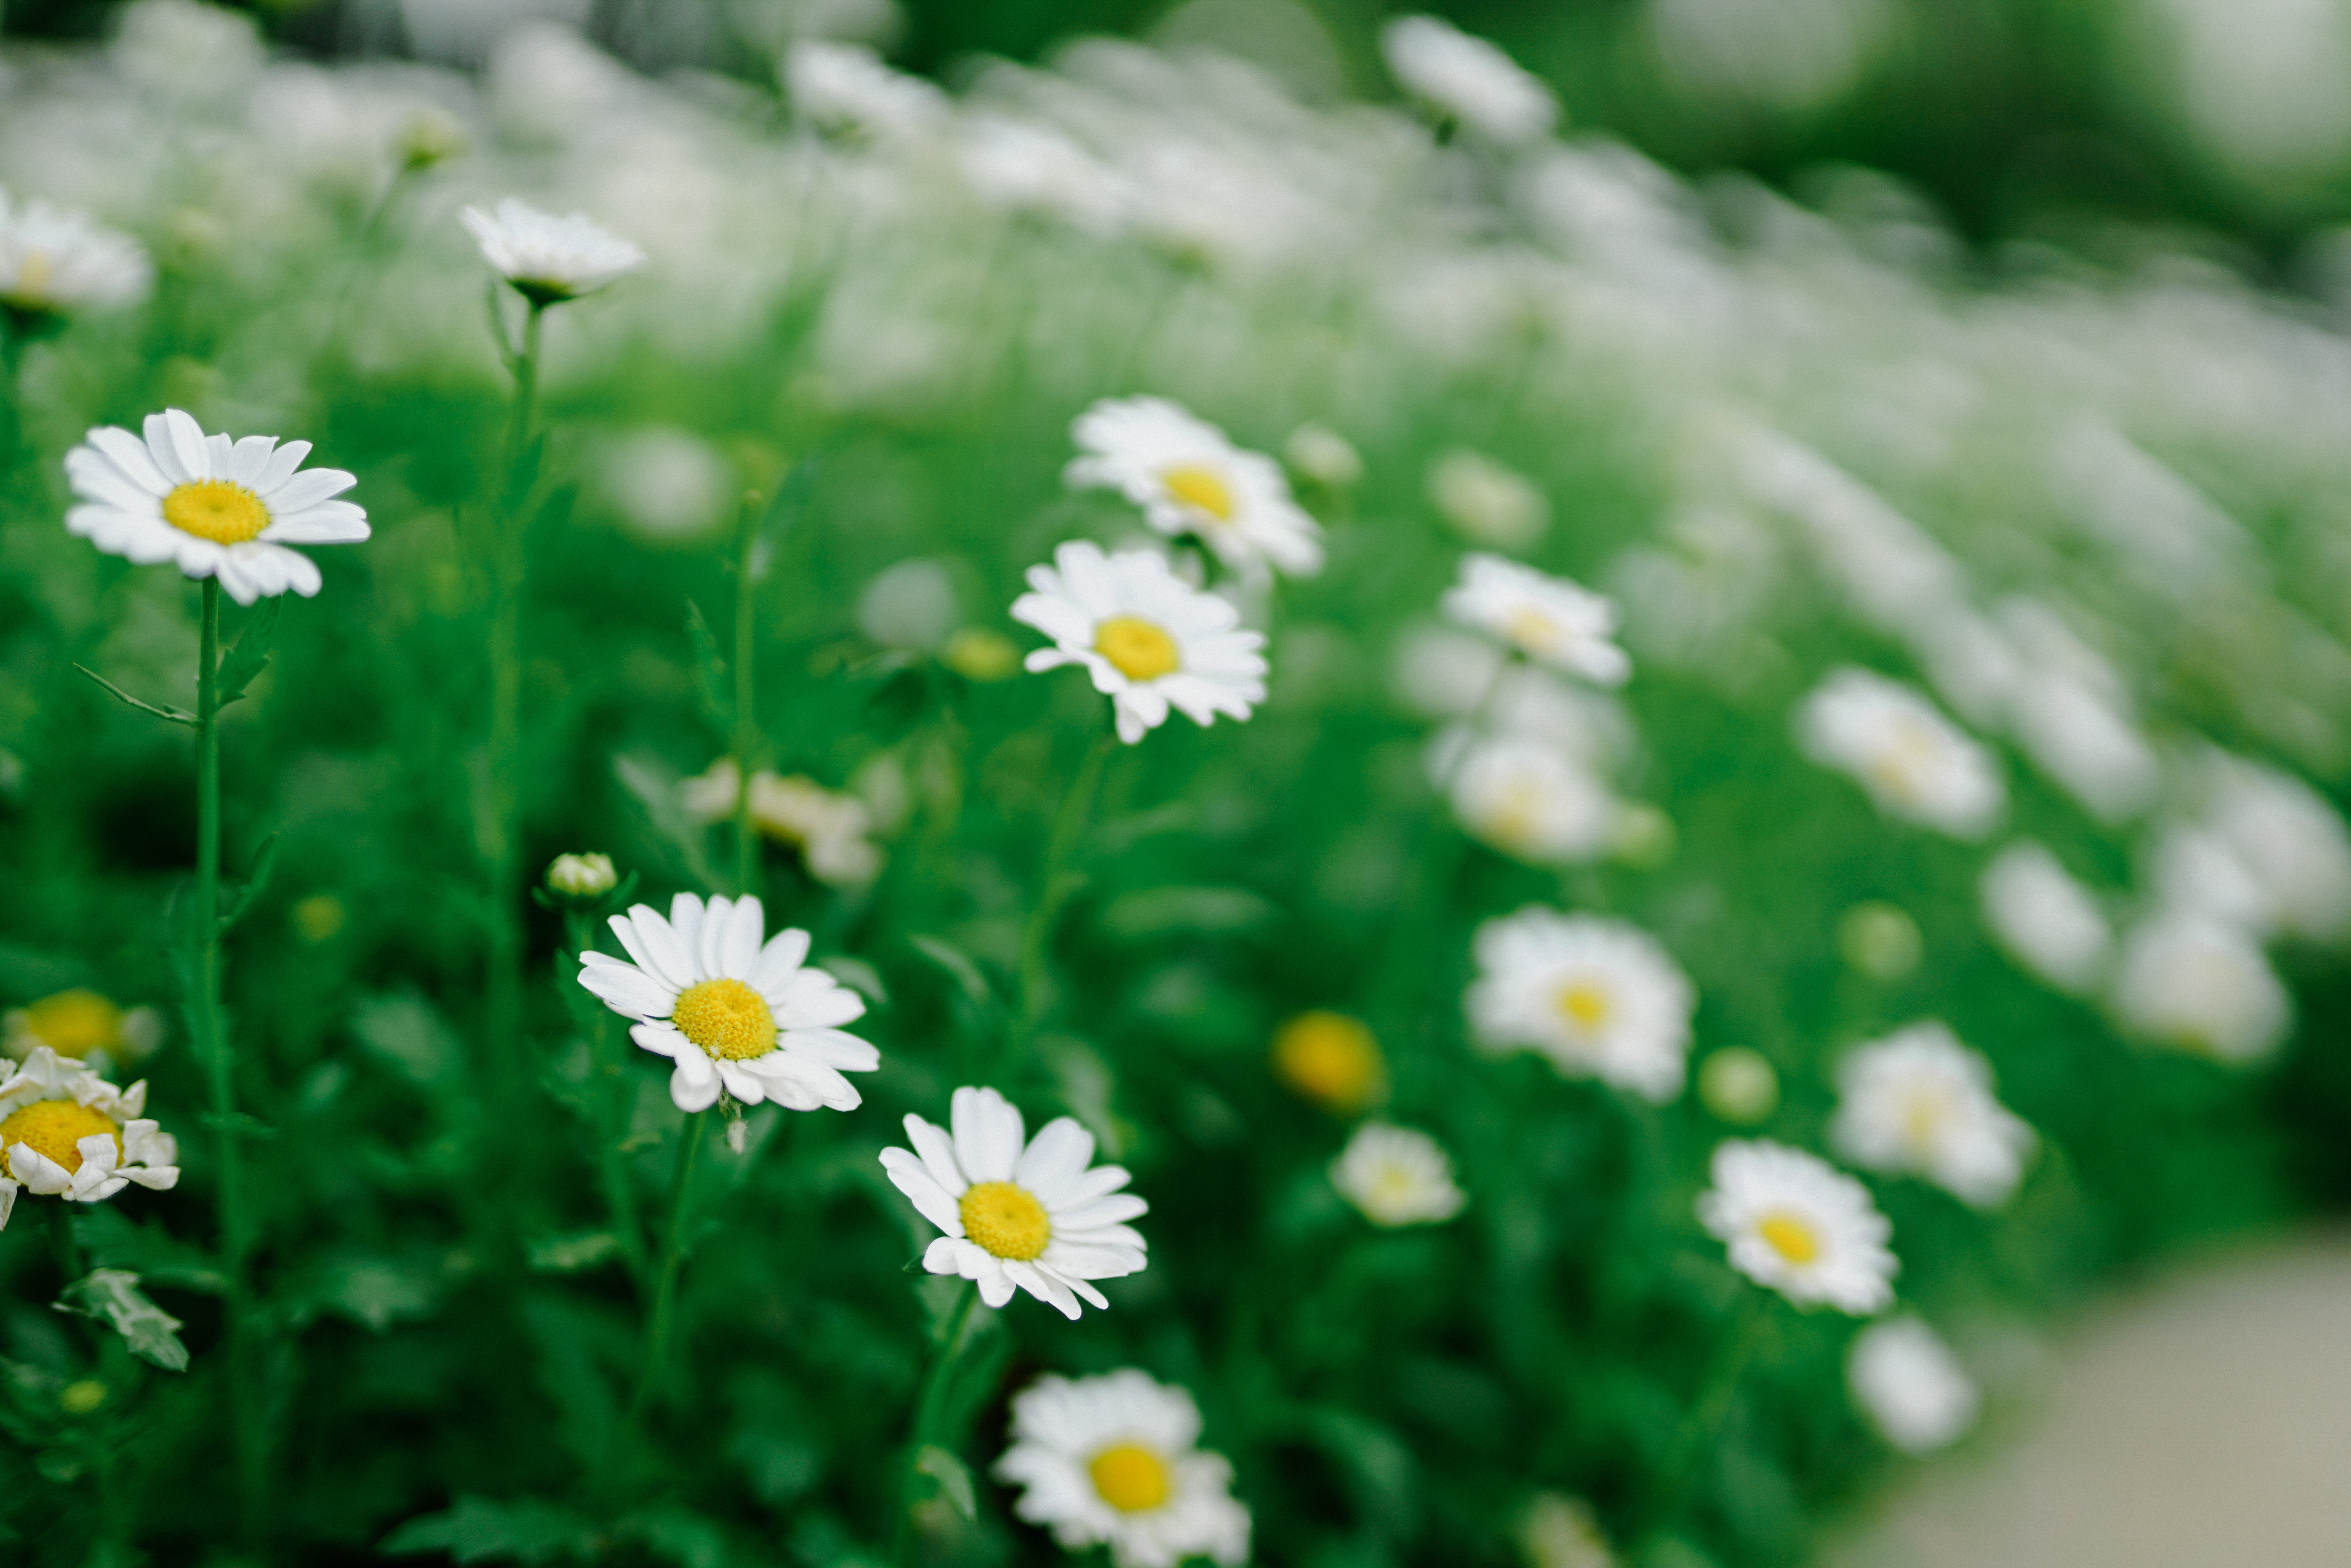
flower, nature, green, daisy, plant, flora, grass, yellow, oxeye daisy, botany, chamaemelum nobile, meadow, land plant, field, petal, daisy family, lawn, macro photography, flowering plant, wildflower, marguerite daisy, annual plant